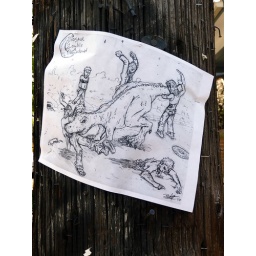
On a telephone pole near home.